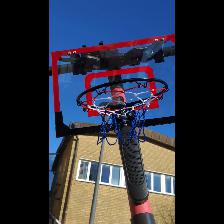
Label: NonHuman